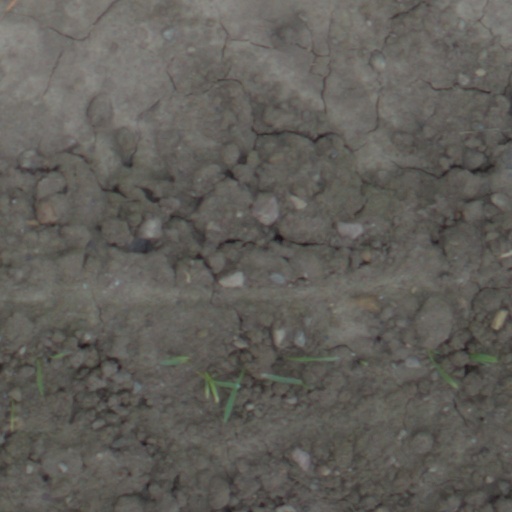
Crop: wheat